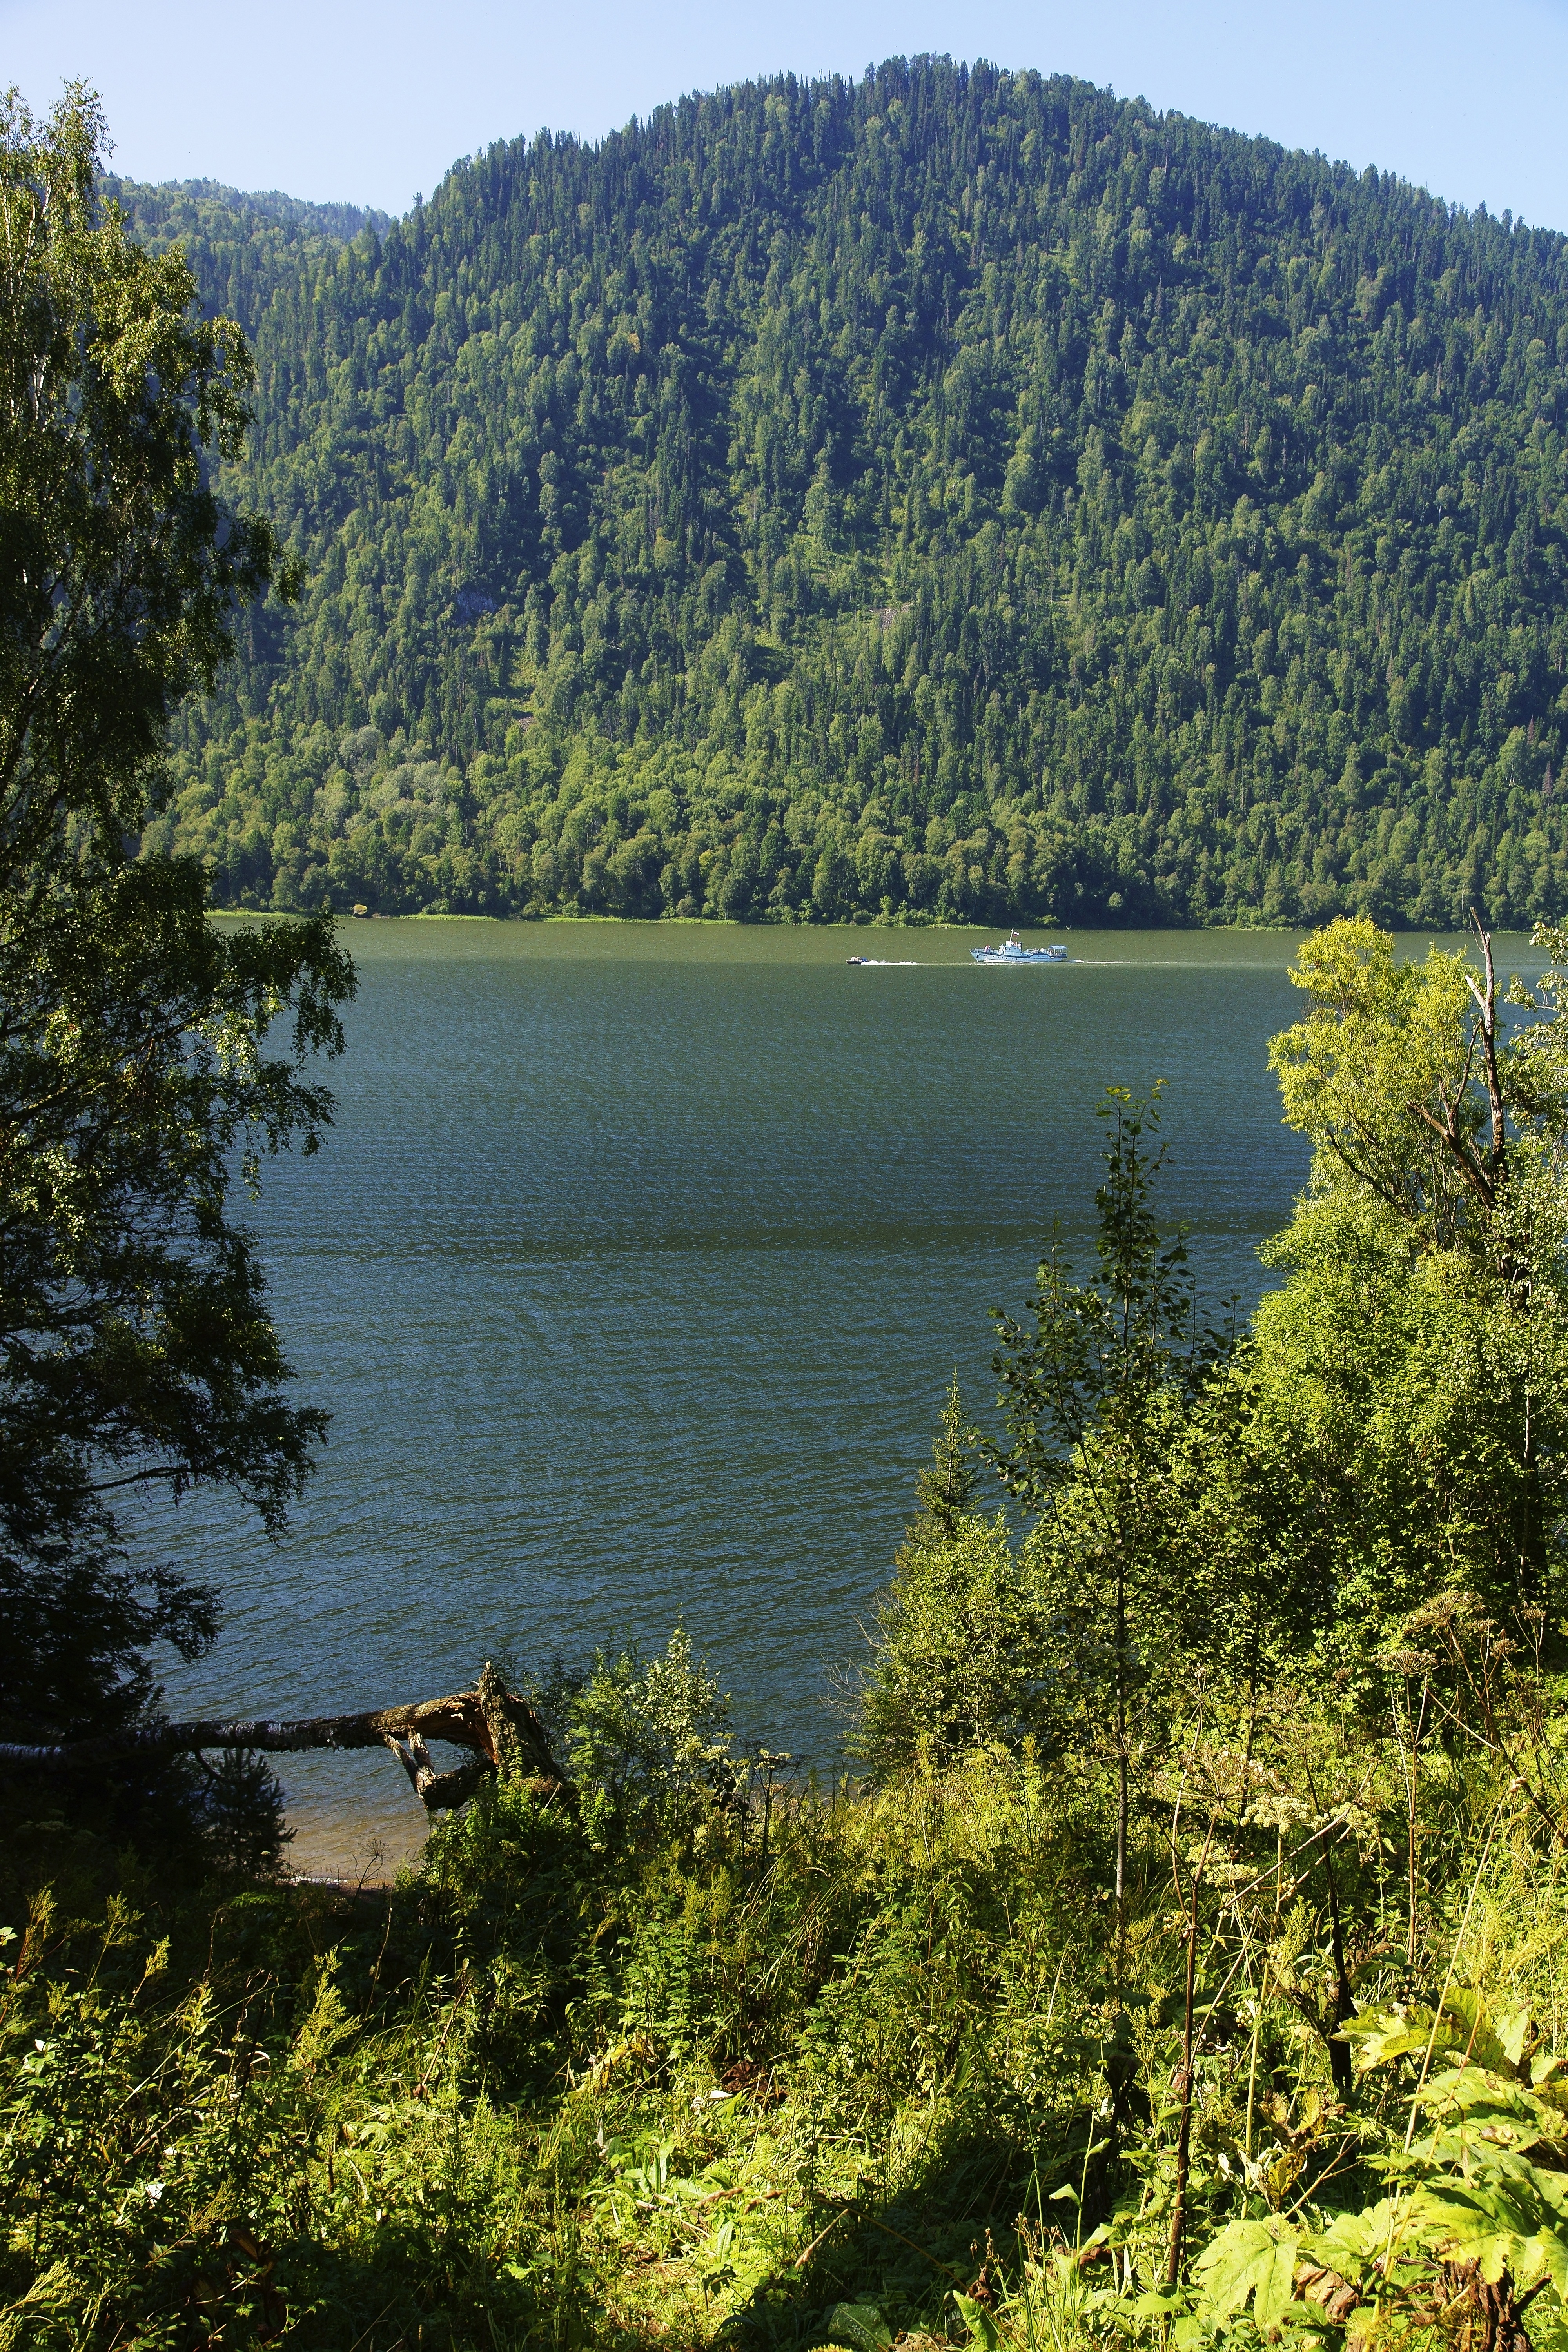
landscape, tree, water, nature, forest, wilderness, mountain, sky, hill, lake, river, summer, travel, reservoir, body of water, trees, mountains, beautiful, russia, habitat, loch, lake teletskoye, beauty in nature, mountain altai, tarn, mountainous landforms